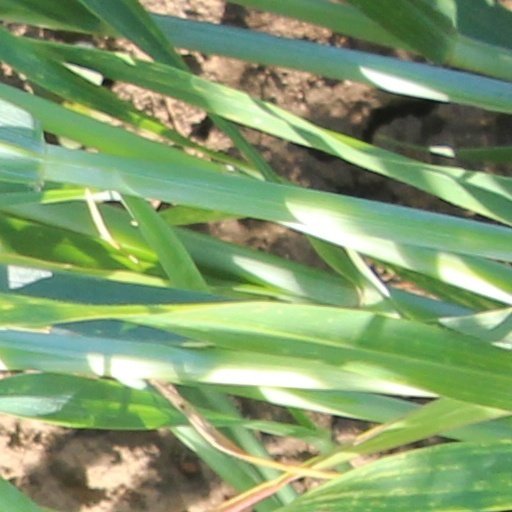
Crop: wheat